Old Clay County Courthouse (West Virginia)

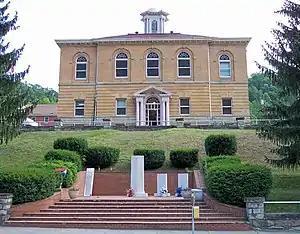

The Old Clay County Courthouse in Clay, West Virginia was designed by Frank Packard and built in 1902. The Beaux-Arts building was located on a hill overlooking the county seat. The courthouse was the site of three notable trials: the Sarah Ann Legg trial of 1905, the first trial of a woman in Clay County for murder, the Booger Hole trial of 1917, in which citizens nearly lynched the defendants, and the Oscar Bail trial of 1953, in which Bail was convicted of killing a mine guard in the Great Widen Coal Strike.